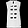
Label: T - shirt / top